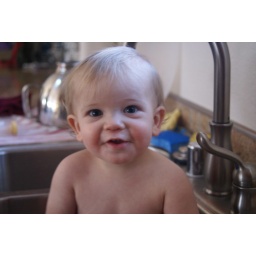
Nana giving me a bath in the kitchen sink at breakfast time